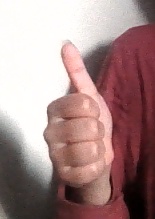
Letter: aleff